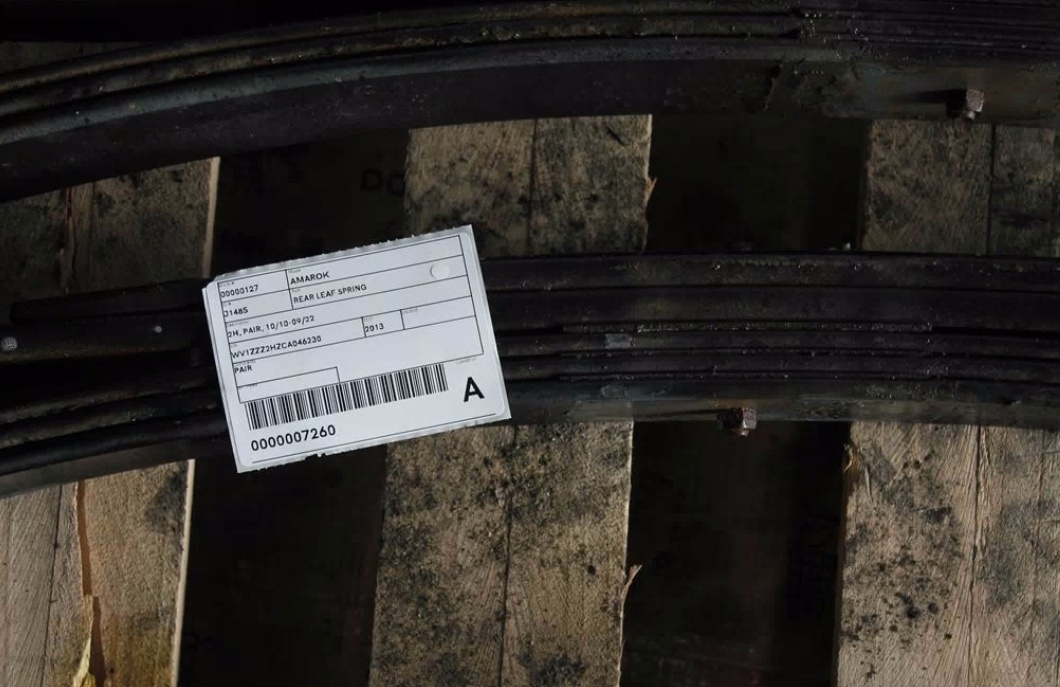
Volkswagen, Amarok Rear Leaf Spring 2H Pair 10/10 09/22
Volkswagen, Amarok Rear Leaf Spring 2H Pair 10/10 09/22
Brand: All Good Parts
Category: Vehicles & Parts > Vehicle Parts & Accessories > Motor Vehicle Parts > Motor Vehicle Suspension Parts > Leaf Springs